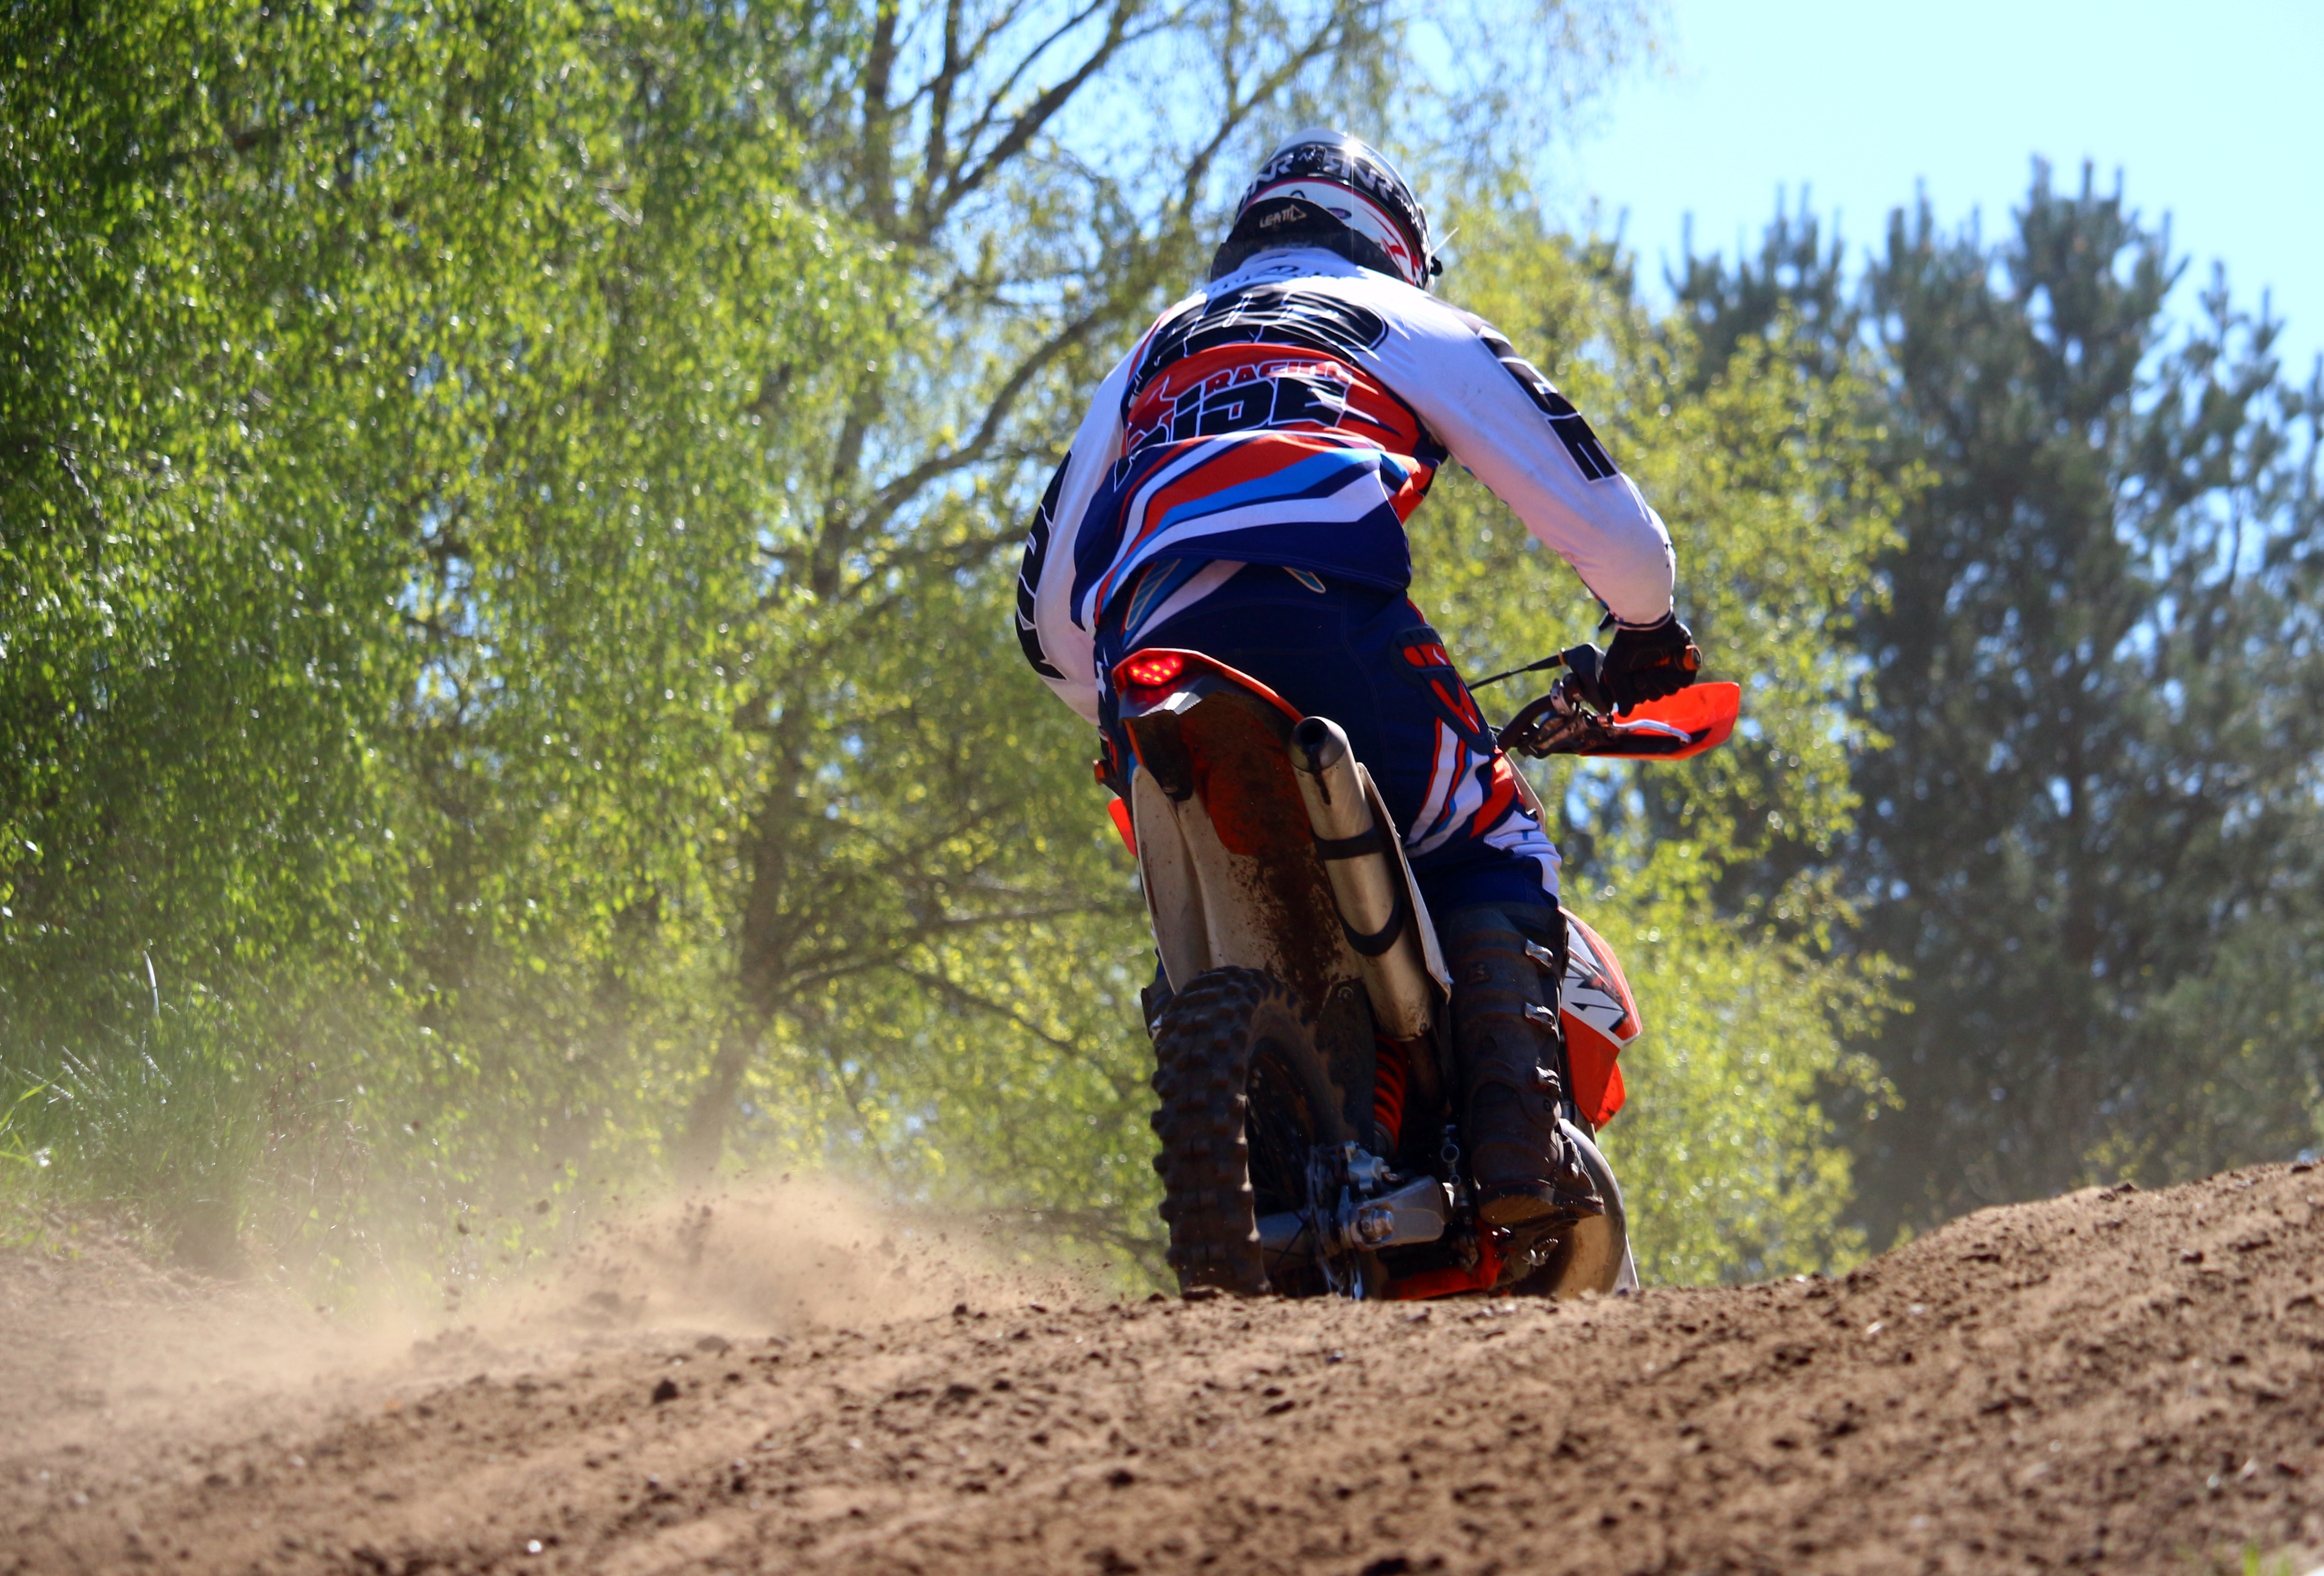
bicycle, vehicle, motorcycle, motocross, soil, cross, extreme sport, mountain bike, race, sports, racing, motorsport, freeride, enduro, mountain biking, motocross ride, motorcycle sport, motorcycle racing, cycle sport, downhill mountain biking, endurocross